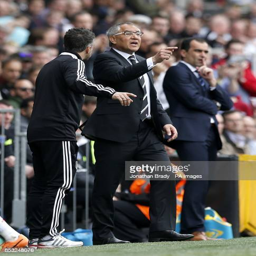
football player on the touchline with person